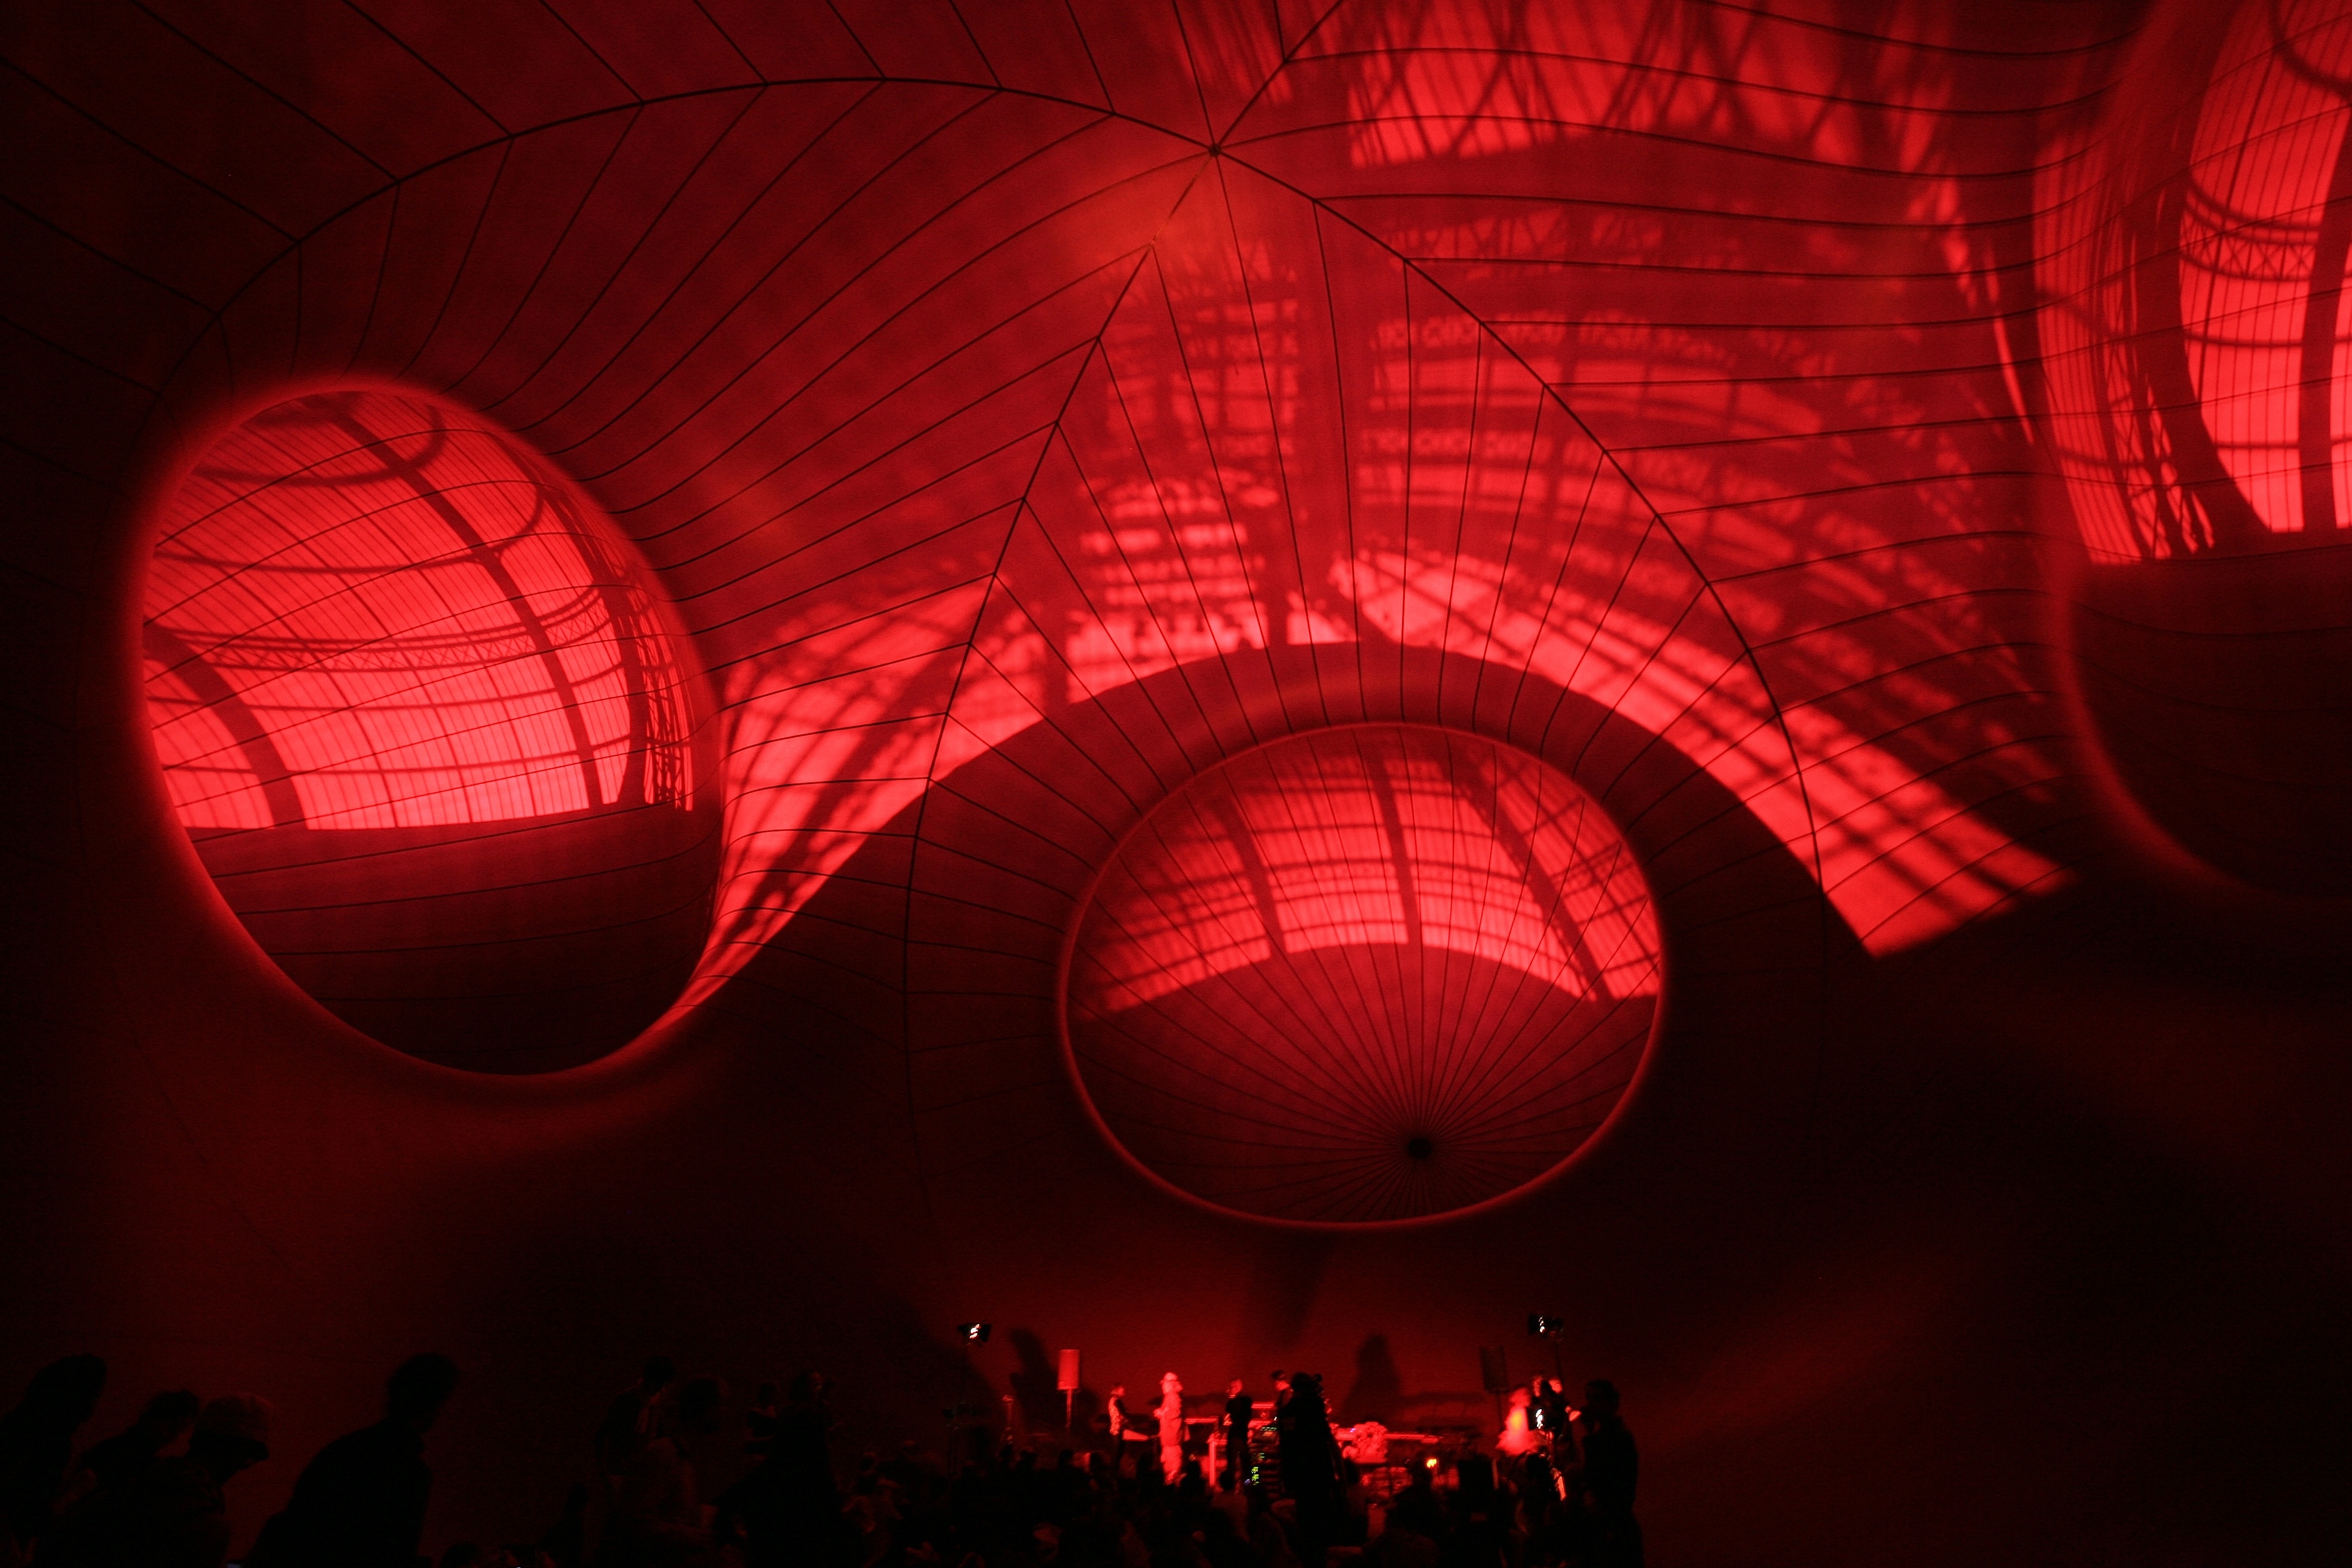
light, paris, red, color, darkness, lighting, circle, artwork, sculpture, art, stage, exposition, exhibition, shape, anishkapoor, disco, contemporaryart, leviathan, grandpalais, monumenta, computer wallpaper